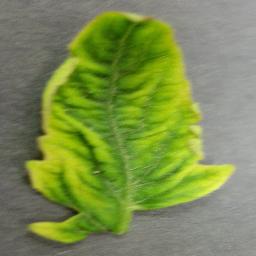
Label: Tomato___Tomato_Yellow_Leaf_Curl_Virus